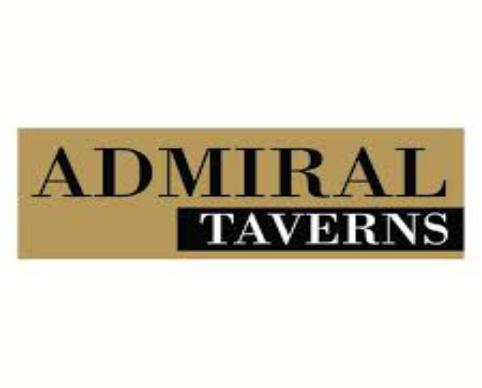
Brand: Admiral
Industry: Clothes